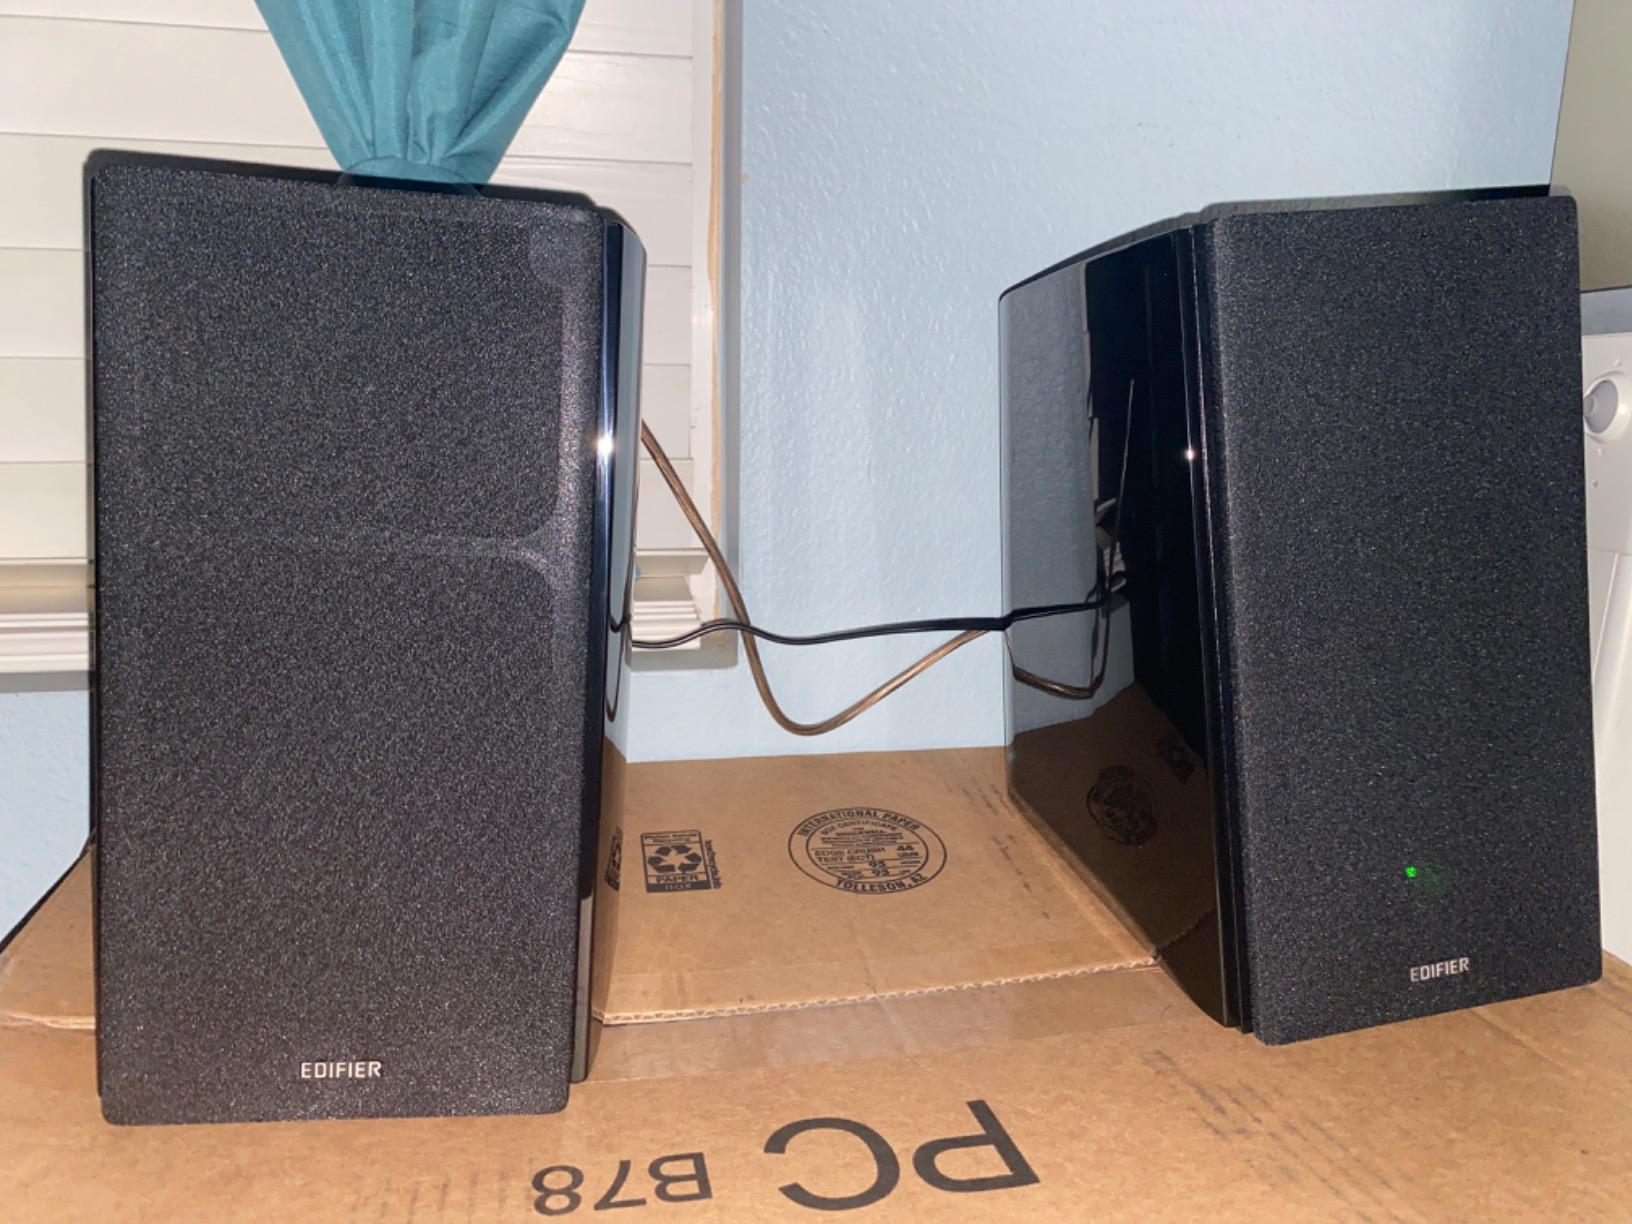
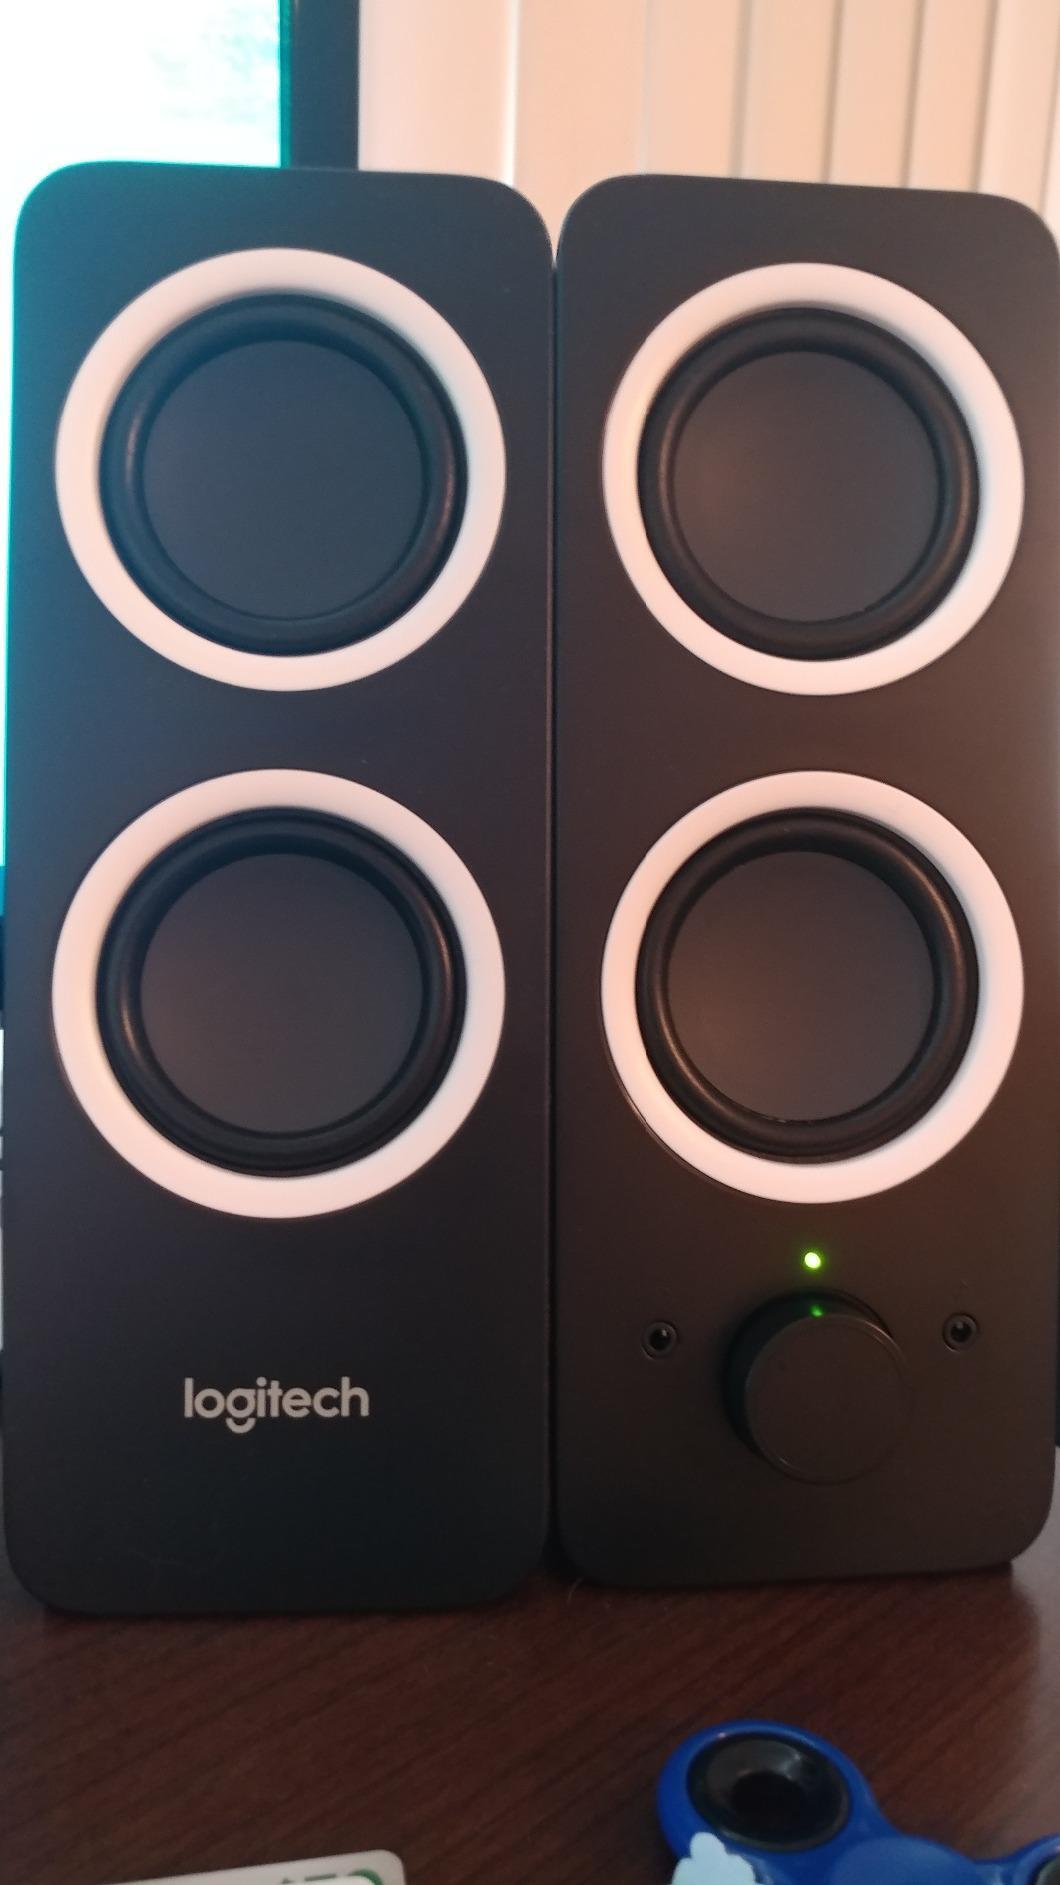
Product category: speaker
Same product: no